Territorial evolution of Poland

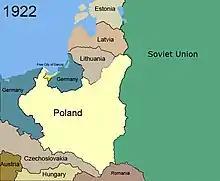
Territorial changes of Poland, 1922.

After the November Uprising, Congress Poland lost its status as a sovereign state in 1831 and the administrative division of Congress Poland was reorganized. Russia issued an "organic decree" preserving the rights of individuals in Congress Poland but abolished the Sejm. This meant Poland was subject to rule by Russian military decree.